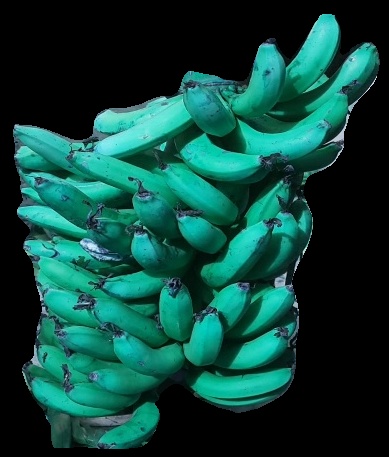
Variety: pachbale
Grade: grade3